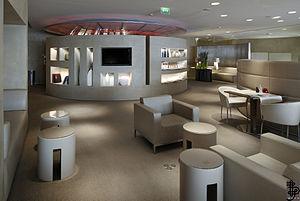
L'aéroport de Paris-Charles-de-Gaulle, communément appelé « aéroport de Roissy-Charles-de-Gaulle » ou « aéroport de Roissy », est un aéroport international situé à Roissy-en-France, 23 km au nord-est de Paris. Il est le premier aéroport en France par son importance, la deuxième plus importante plate-forme de correspondance aéroportuaire d'Europe et le dixième aéroport mondial en 2018 pour le trafic passagers avec 72,2 millions de passagers.